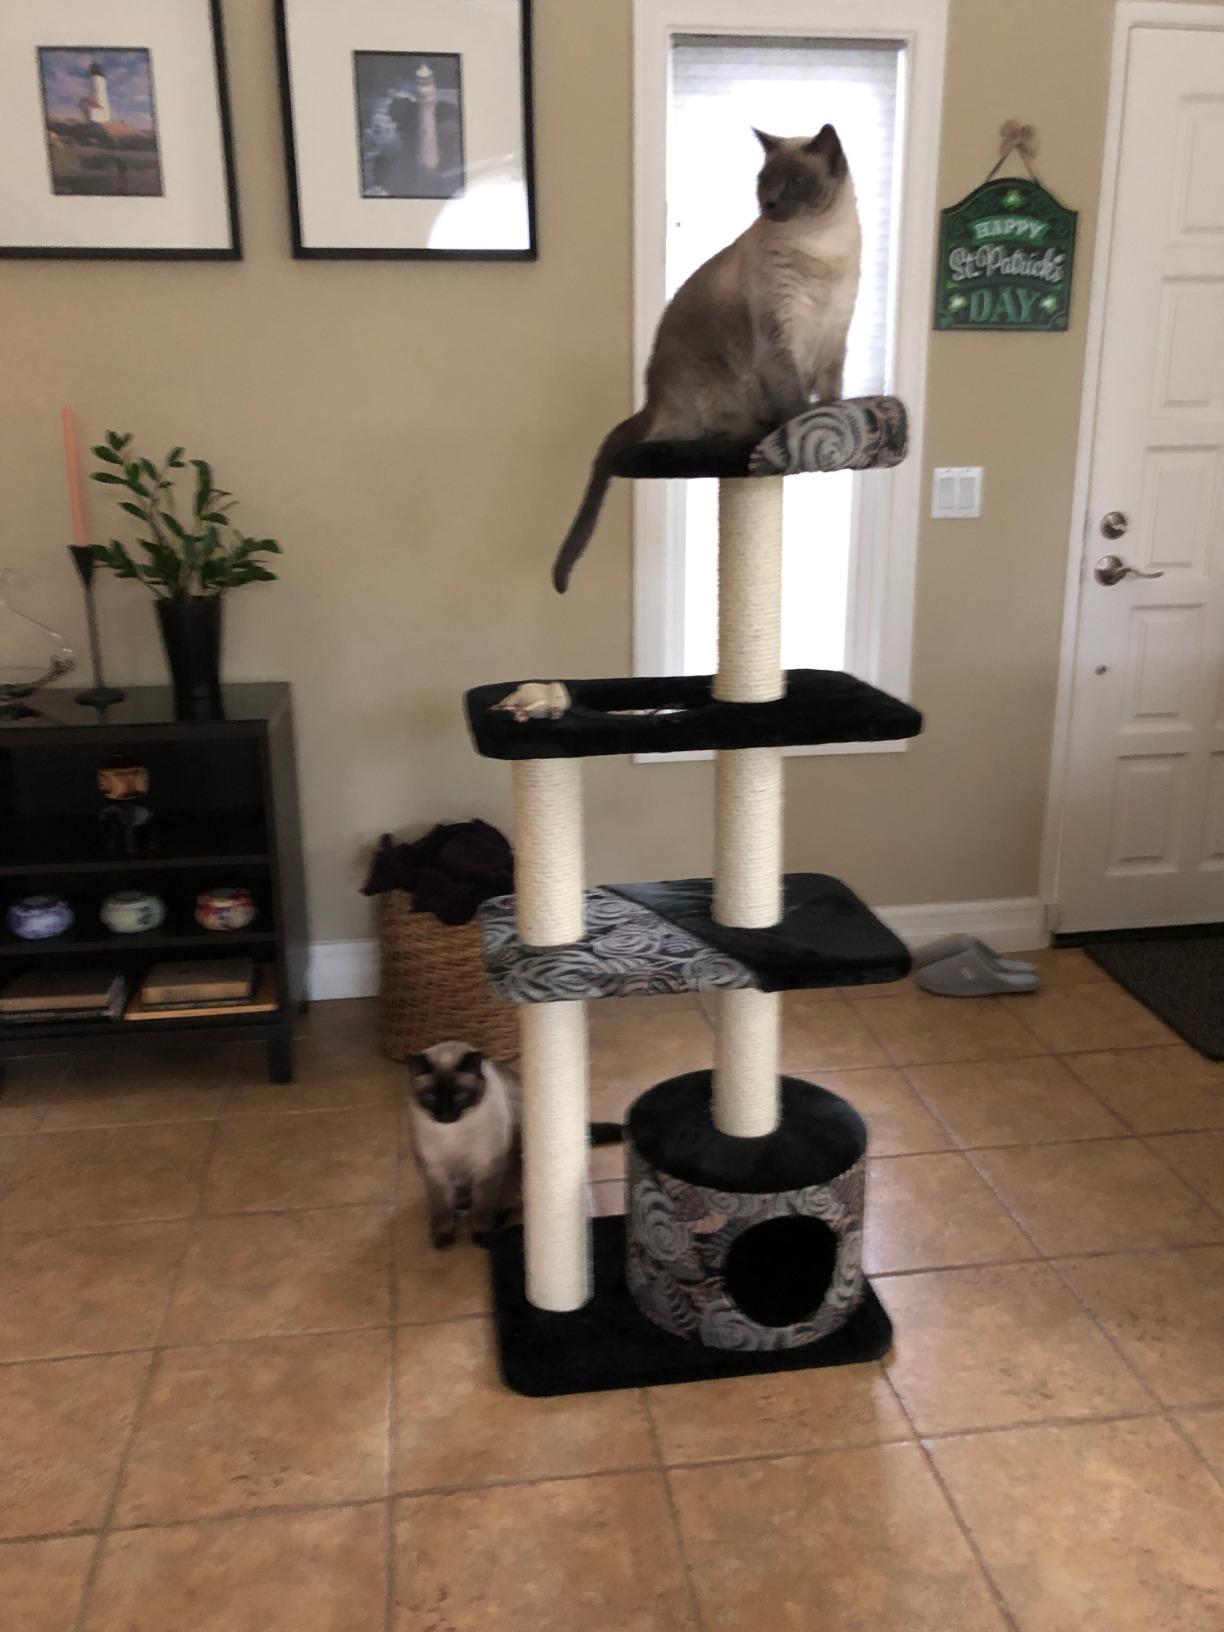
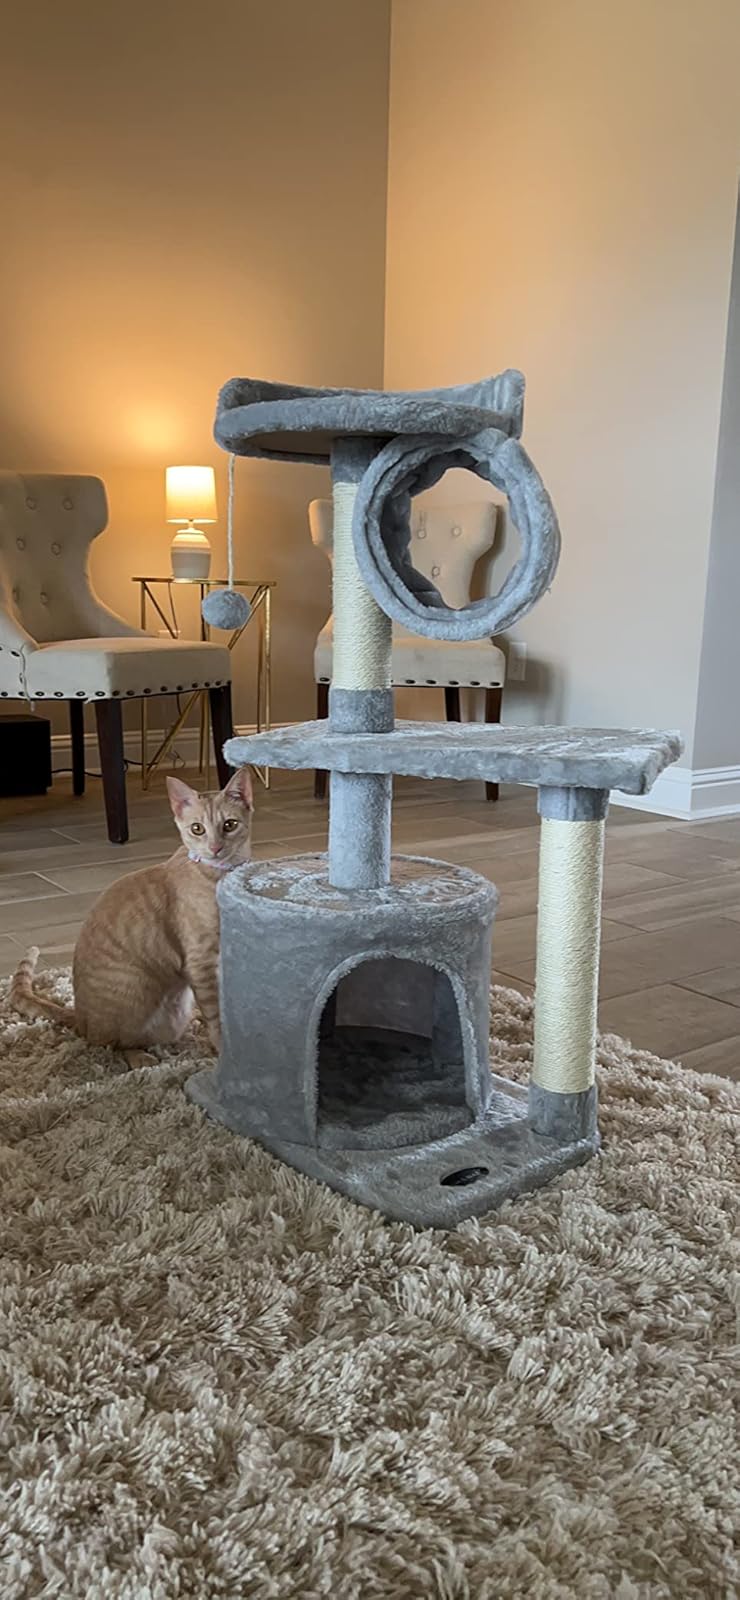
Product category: items_cat tree
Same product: no